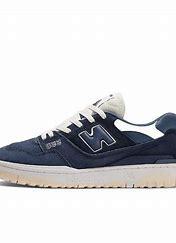
Brand: New
Model: Balance kg New Balance 550